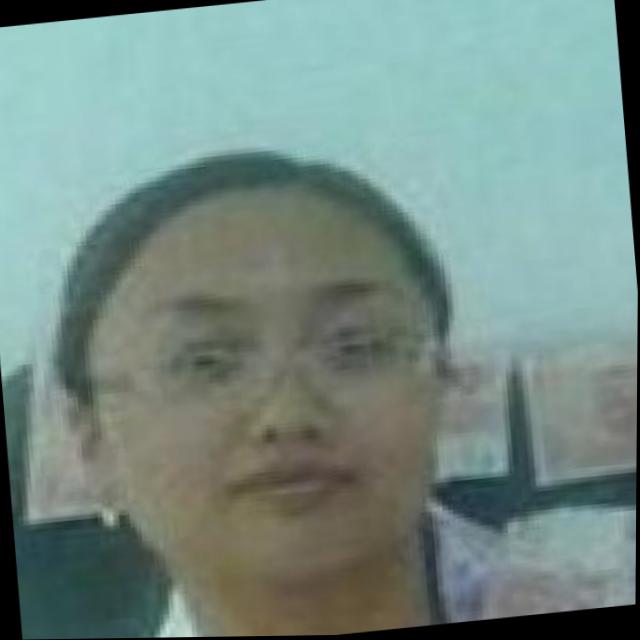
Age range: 21-44